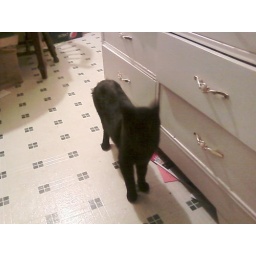
I heard him one winter night just 1 street over and we all thought he was a girl